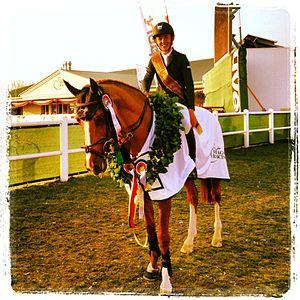
Romanov est un étalon de saut d'obstacles alezan, inscrit au stud-book du KWPN. Ce fils de Heartbreaker est monté par les cavaliers irlandais Billy Twomey et Bertram Allen.